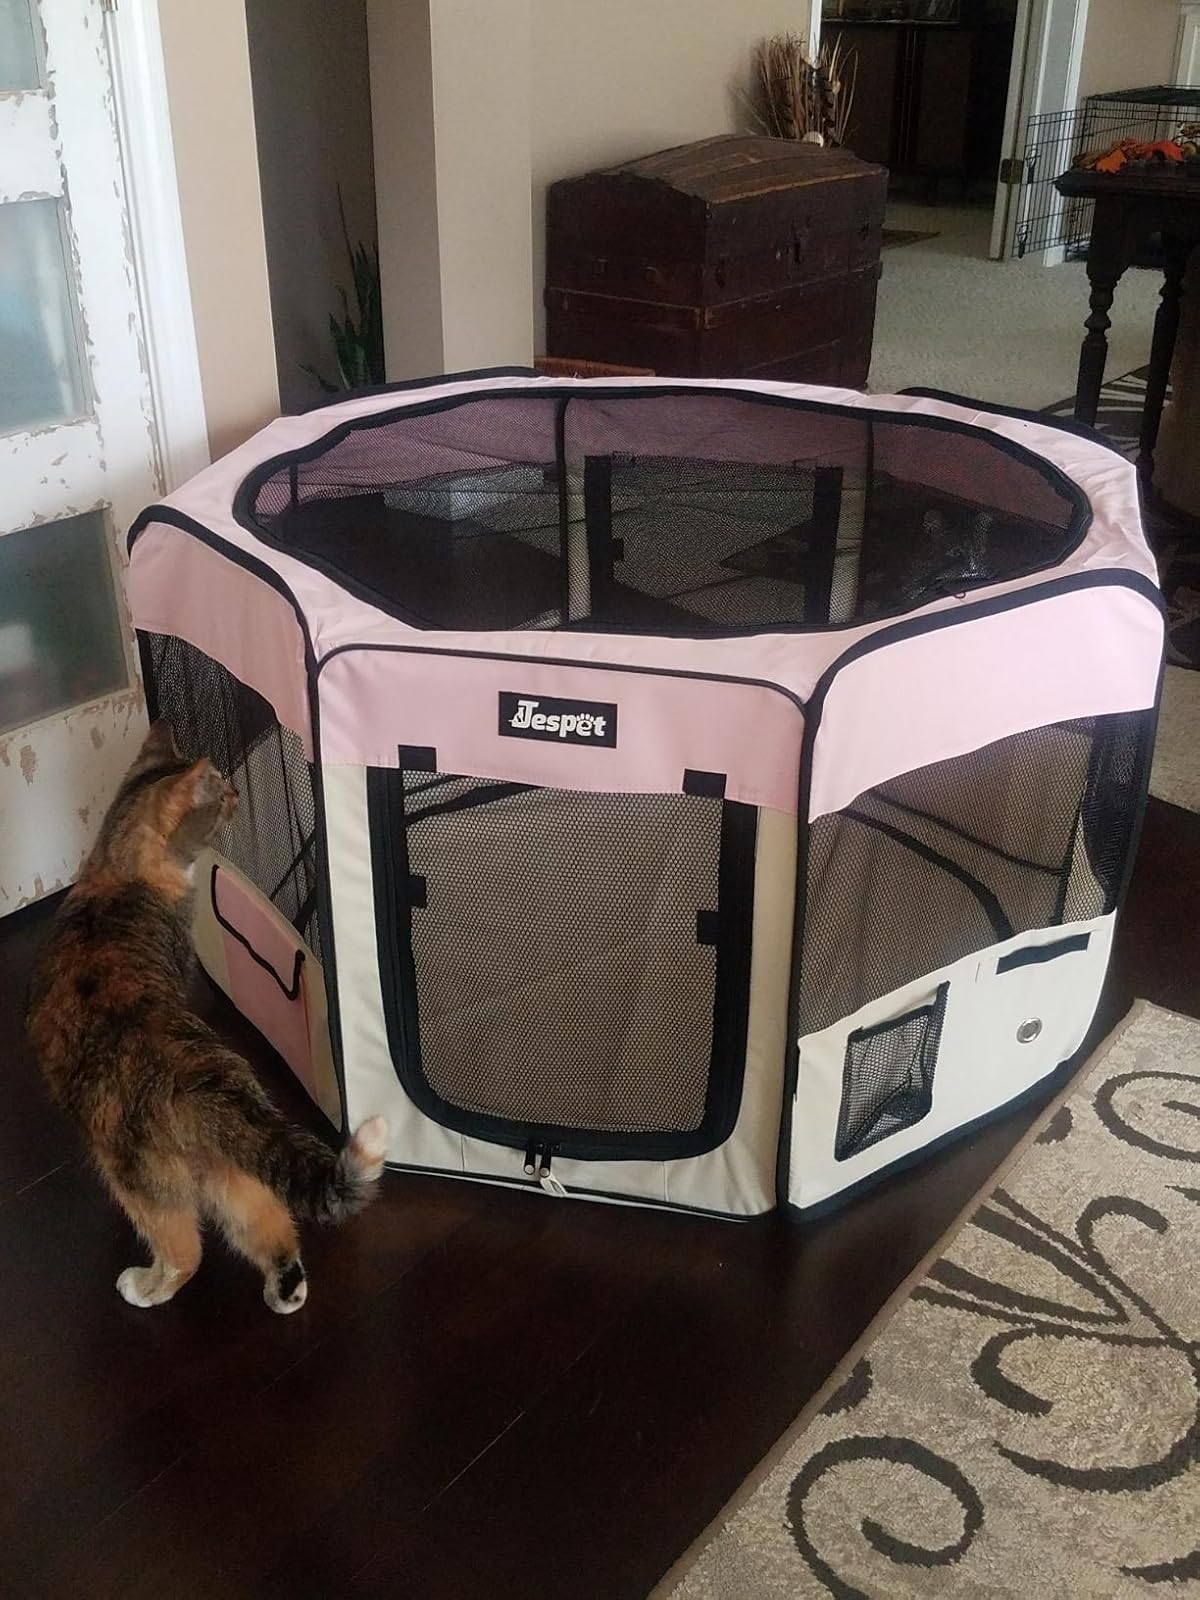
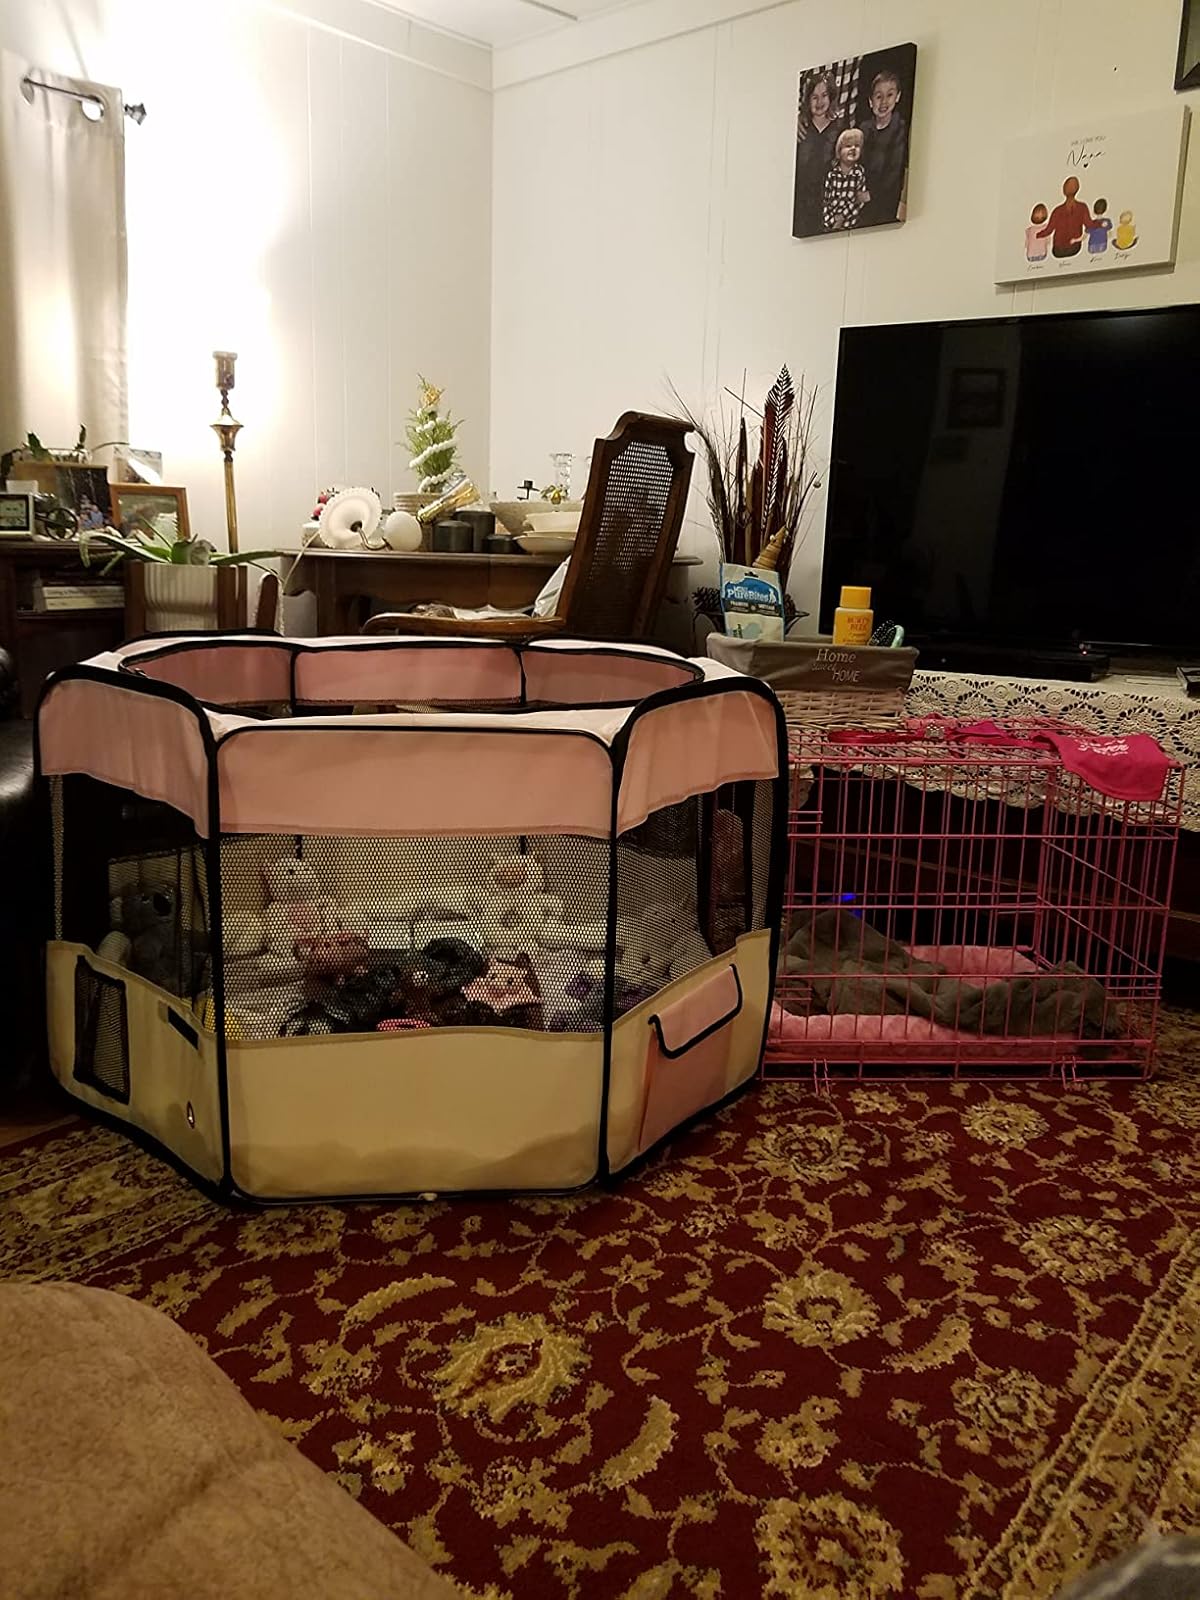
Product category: items_kennel
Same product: yes